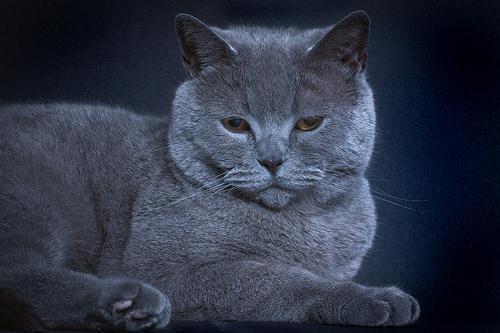
British Shorthair